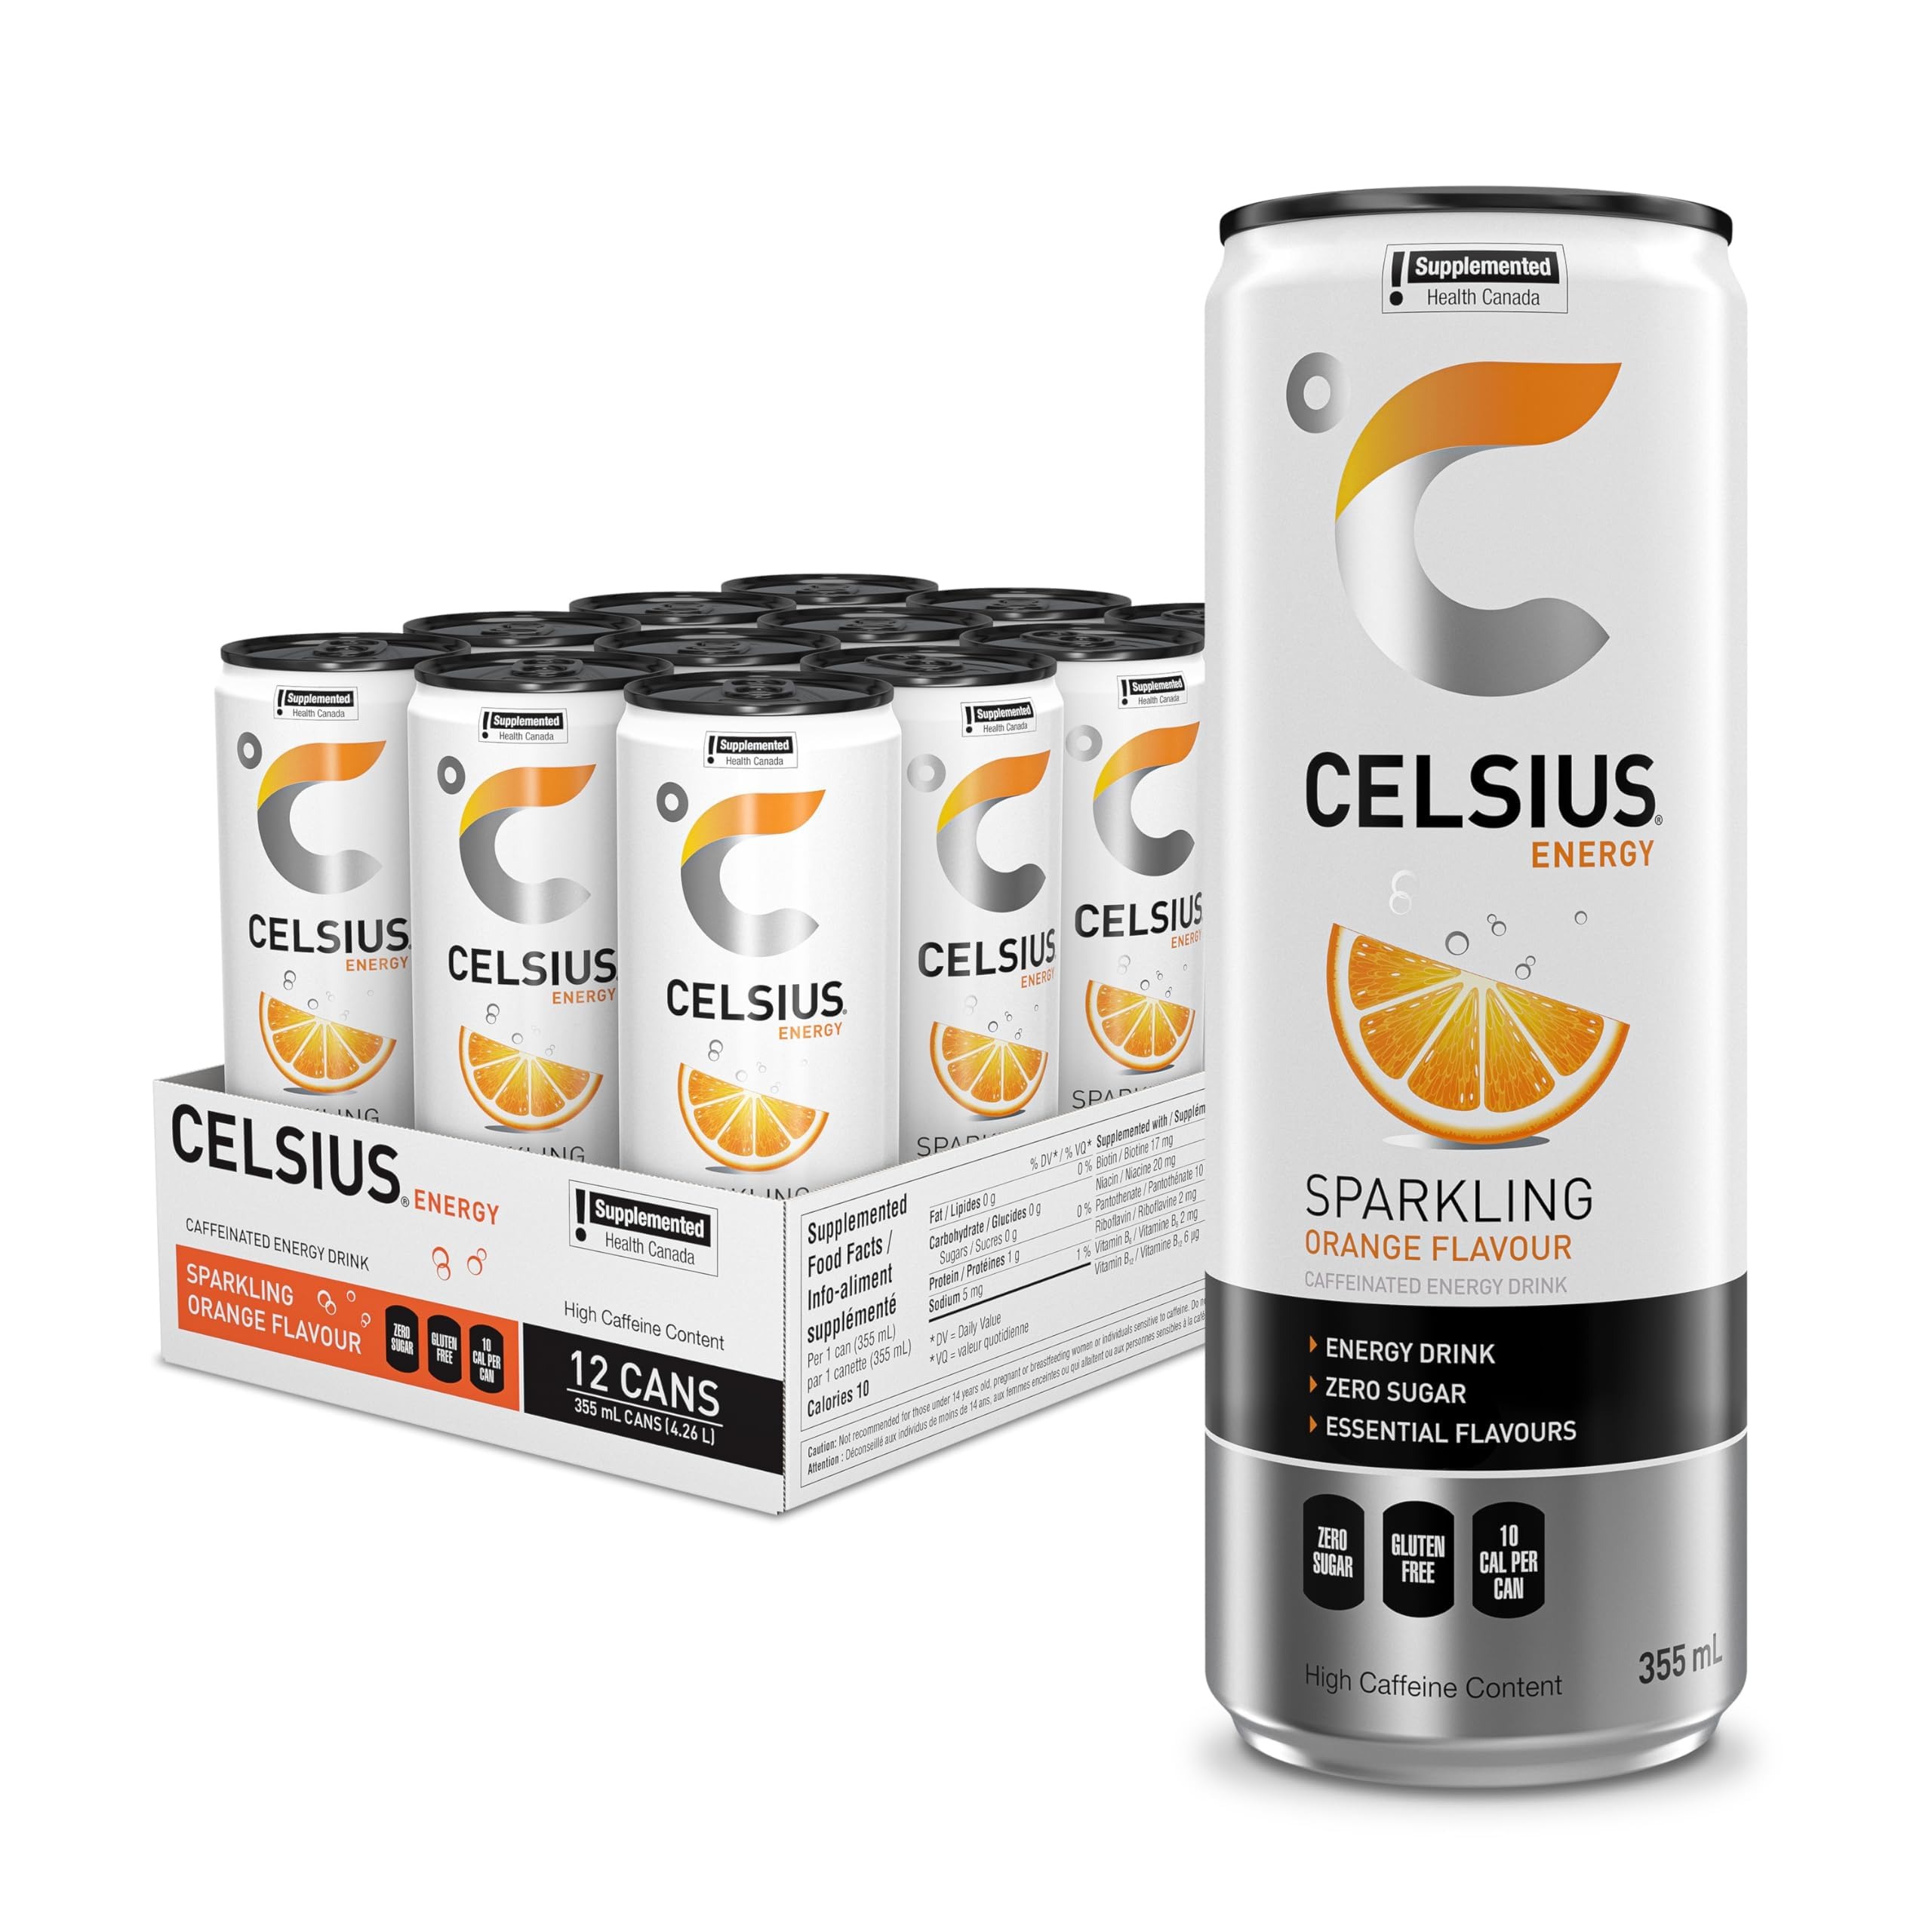
Item Name: SS CELSIUS Assorted Flavors Official Variety Pack, Functional Essential Energy Drinks, 12 Fl Oz (Pack of 12)
Bullet Point 1: Functional, Essential Energy with 200mg Caffeine to help you LIVE FIT
Bullet Point 2: Made with Premium, Proven Ingredients and 7 Essential Vitamins
Bullet Point 3: No Sugar
Bullet Point 4: No High Fructose Corn Syrup, No Aspartame, No Artificial Flavors or Colors
Bullet Point 5: Gluten-Free, Kosher, Non-GMO, & Certified Vegan
Bullet Point 6: Assorted Variety Pack, Flavors May Vary
Product Description: Assorted Flavors Official Variety Pack, Functional Essential Energy Drinks, 12 Fl Oz (Pack of 12)
Value: 144.0
Unit: Fl Oz

Price: 25.92